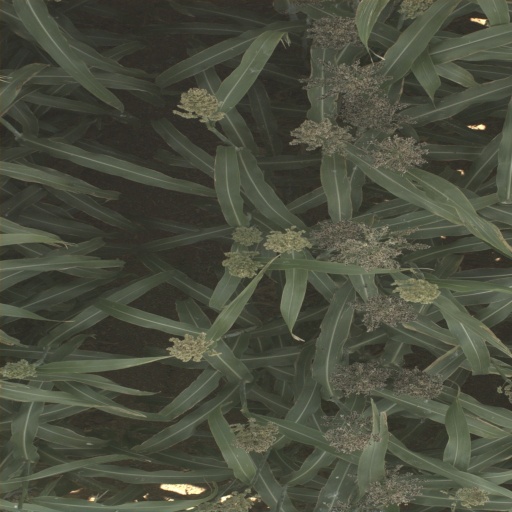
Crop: sorghum